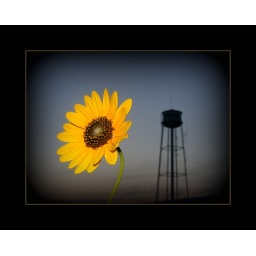
Lonely sunflower with shamrock water tower in background-shamrock texas